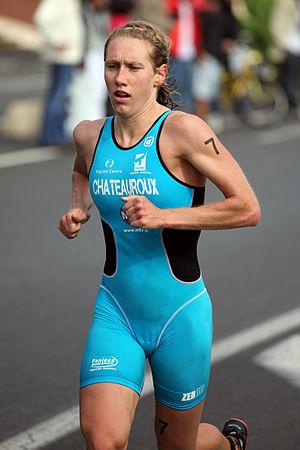
Svenja Bazlen, née le 3 janvier 1984 à Stuttgart, est une triathlète allemande.